Ephesus

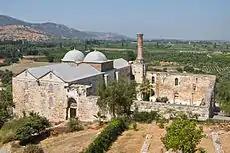
The İsa Bey Mosque constructed in 1374–75, is one of the oldest and most impressive remains from the Anatolian beyliks.

Until recently, the population of Ephesus in Roman times was estimated to number up to 225,000 people by Broughton. More recent scholarship regards these estimates as unrealistic. Such a large estimate would require population densities seen in only a few ancient cities, or extensive settlement outside the city walls. This would have been impossible at Ephesus because of the mountain ranges, coastline and quarries which surrounded the city.